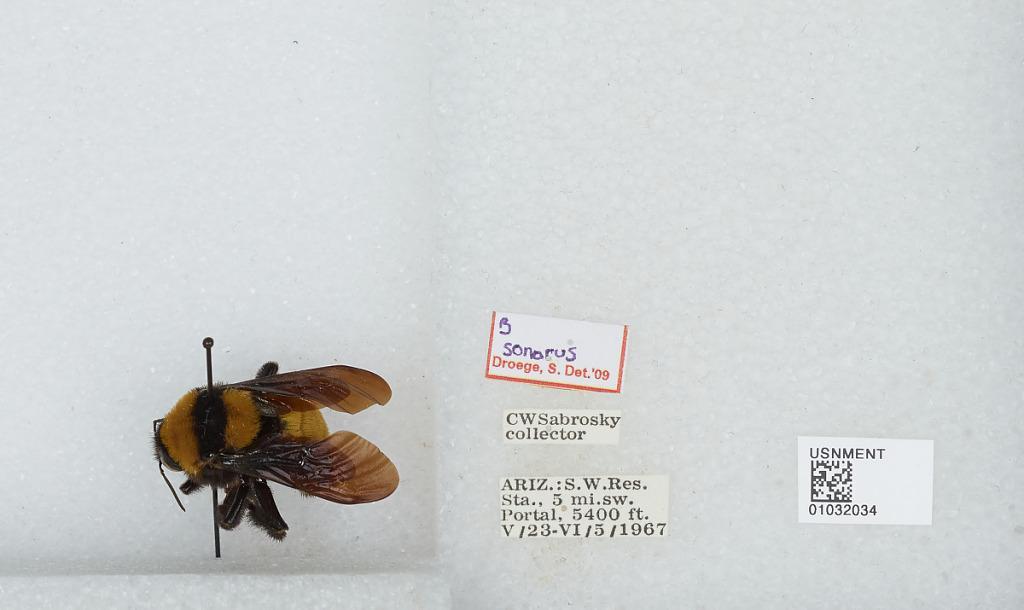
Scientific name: Bombus (Fervidobombus) sonorus Say
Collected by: C. Sabrosky
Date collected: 1967-5-23
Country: United States
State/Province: Arizona
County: Cochise
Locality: Southwestern Research Station, 5 miles Southwest of Portal
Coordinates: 31.8839, -109.206
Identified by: Droege, S. W.